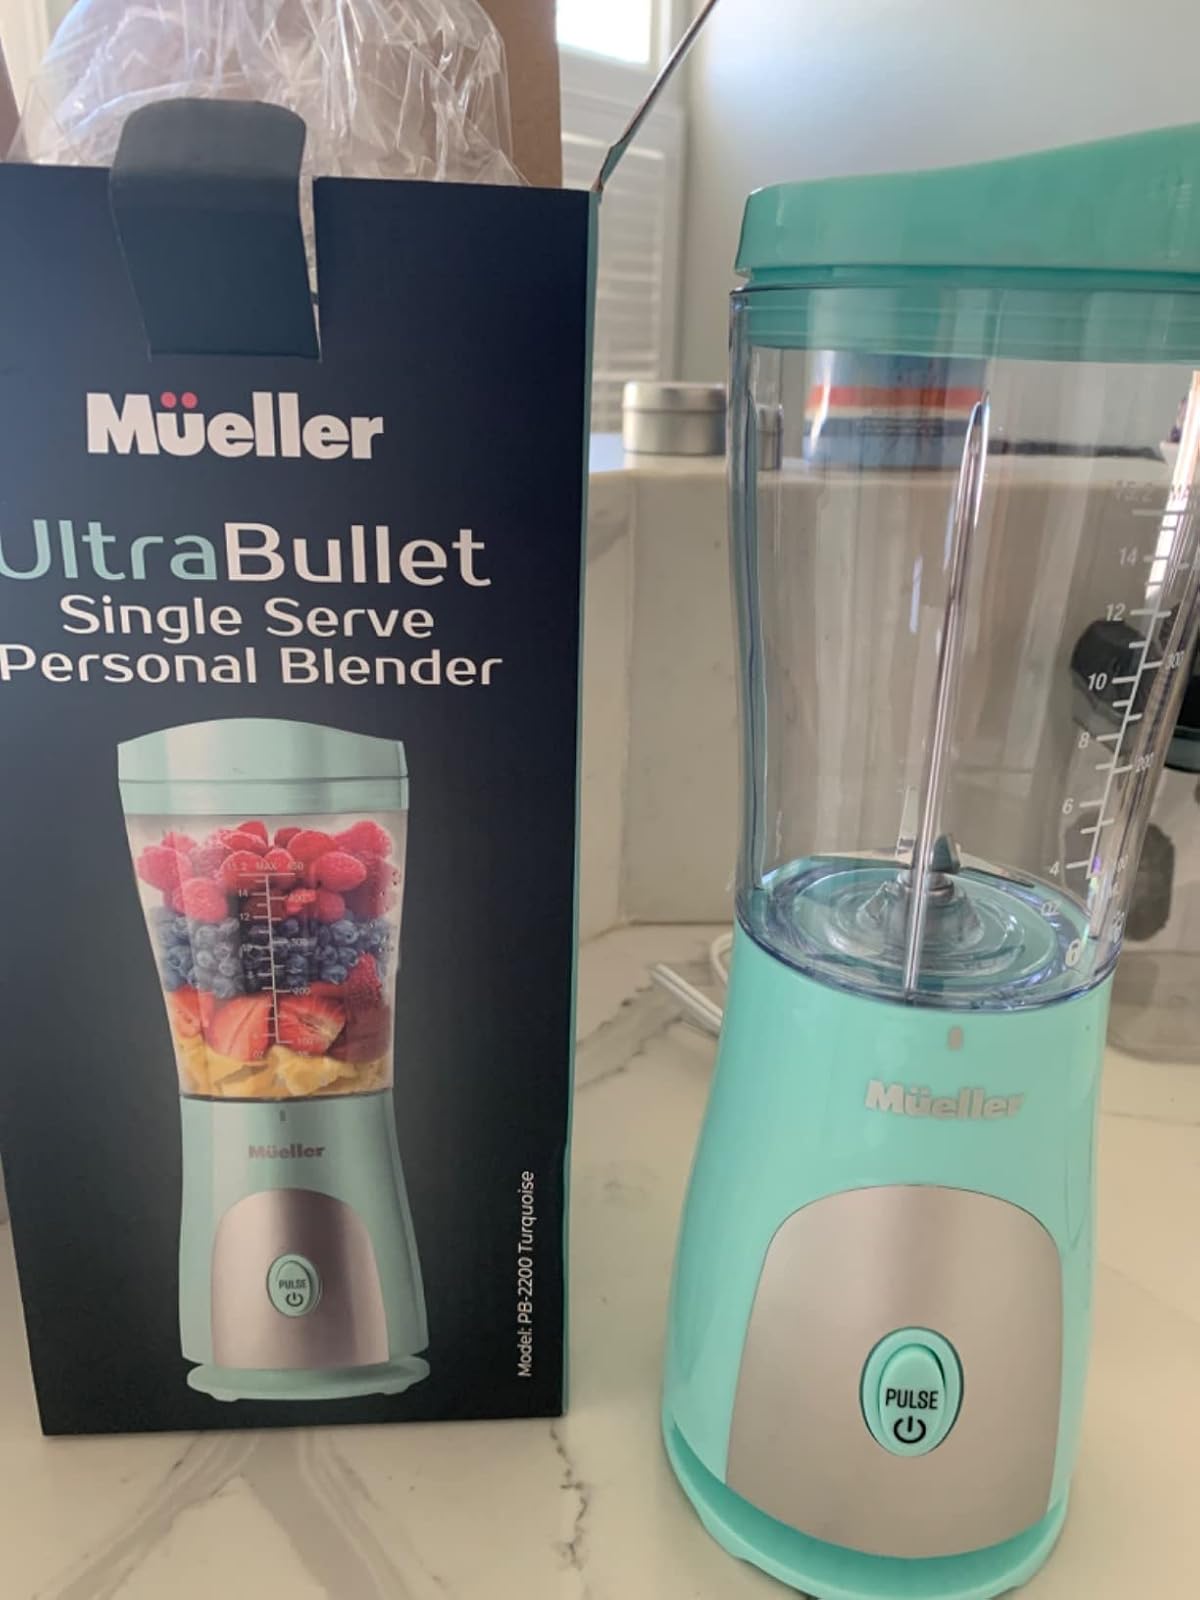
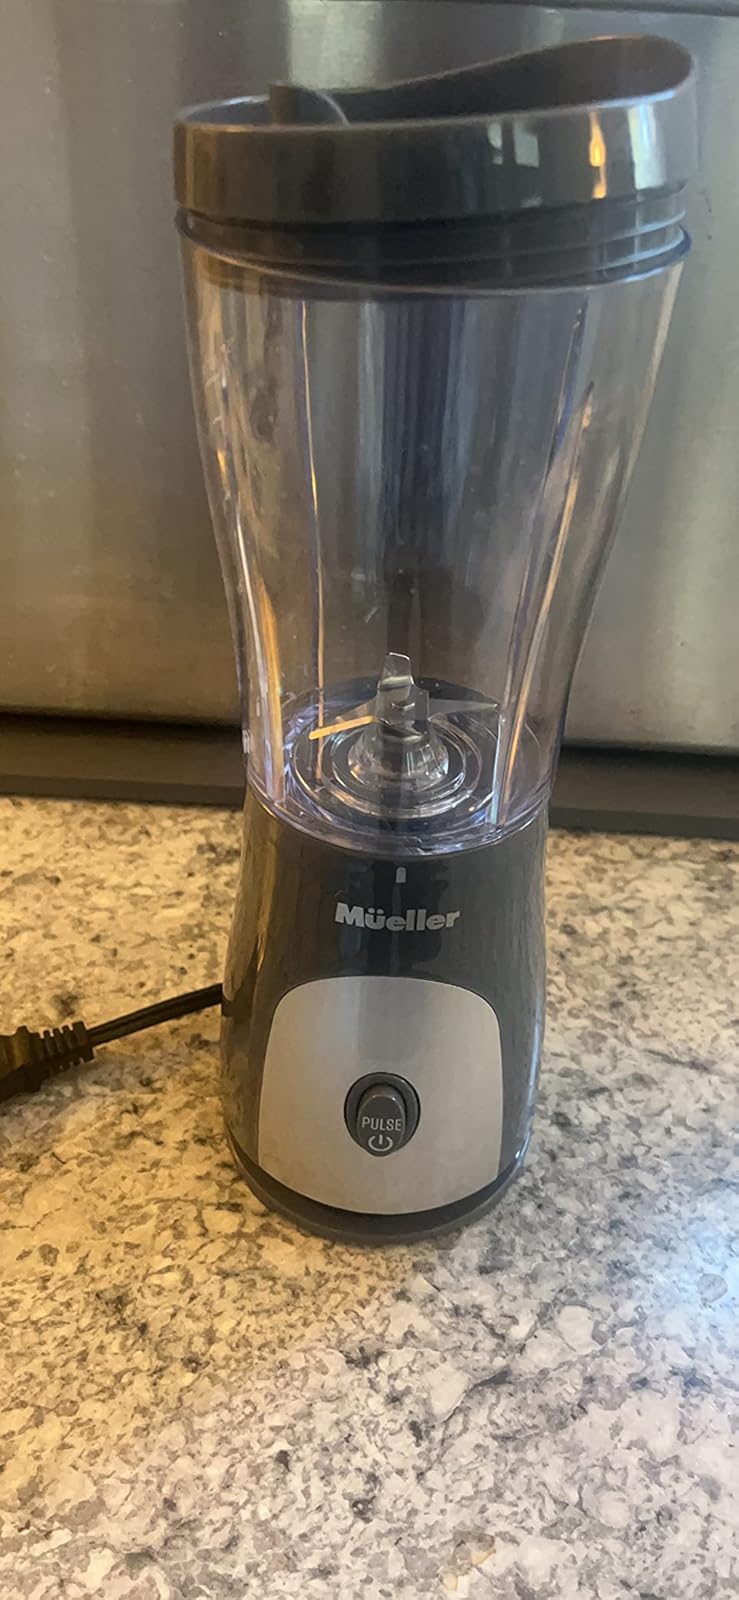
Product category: items_blender
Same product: no